Trams in Europe

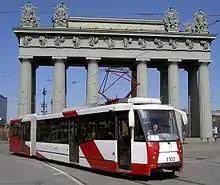
Tram on Moscow Gate Square in Saint Petersburg.

Trams currently operate in 15 Polish cities/metropolises: Bydgoszcz, Częstochowa, Elbląg, Gdańsk, Gorzów Wielkopolski, Grudziądz, Katowice/Metropolis GZM, Kraków, Łódź, Olsztyn, Poznań, Szczecin, Toruń, Warsaw and Wrocław. The largest system is Silesian Interurbans in Metropolis GZM with 255 km of track and 35 lines, followed by Warsaw with 150 km of route length and 34 lines and Łódź with 124 km of route length and 28 lines. A system in Płock was planned but the construction was postponed indefinitely in 2011.